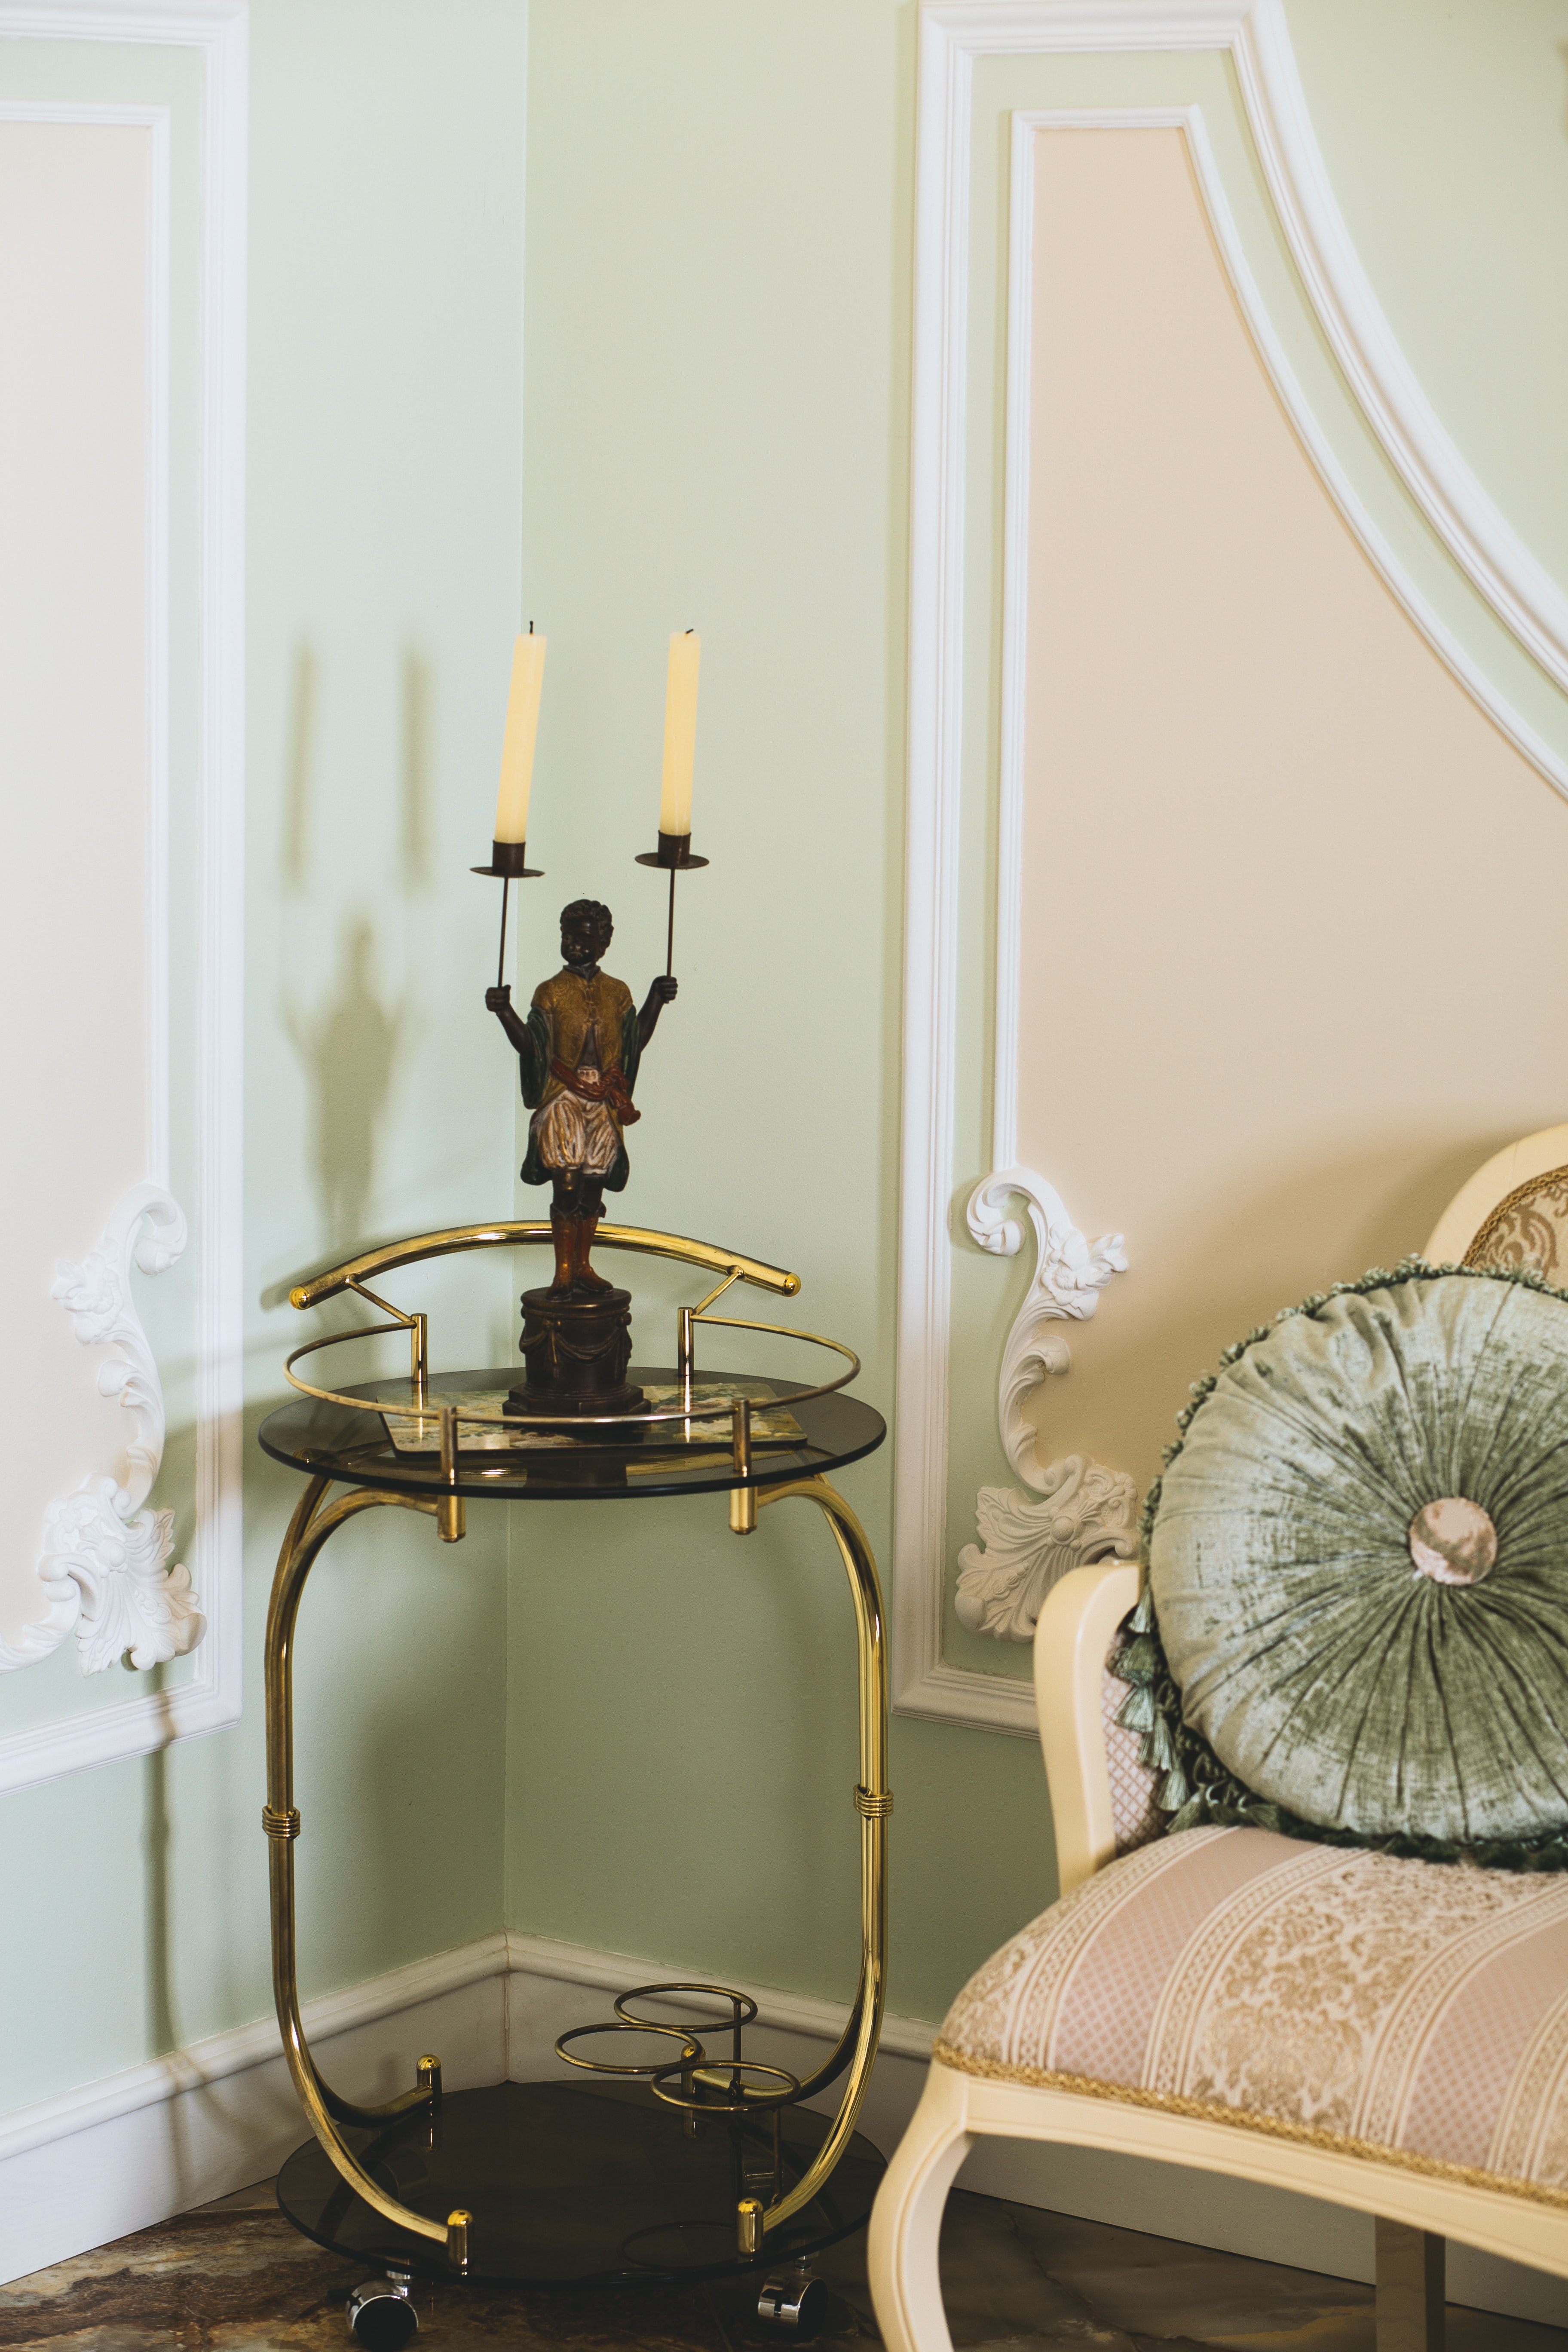
room, furniture, product, interior design, table, yellow, living room, nightstand, floor, Material property, end table, home, chair, house, bedroom, light fixture, flooring, coffee table, metal, wallpaper